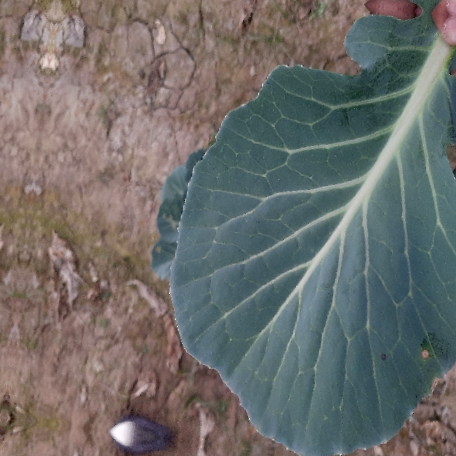
Label: Disease Free